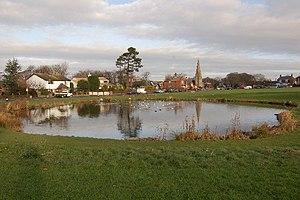
Wrea Green est un petit village au Royaume-Uni. Il est situé dans le nord-ouest de l'Angleterre, au Fylde, Lancashire.